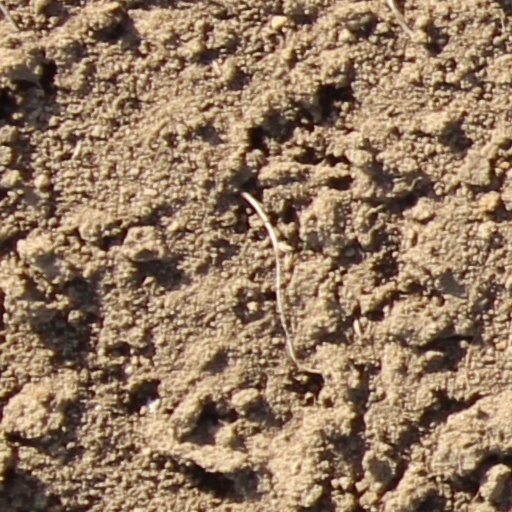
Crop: wheat